Delia Valeri

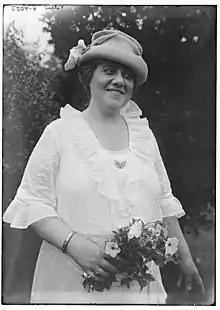
Delia Valeri, from the Library of Congress.

Delia Micucci Valeri (October 4, 1870 – January 27, 1947) was an American vocal coach, born in Italy.